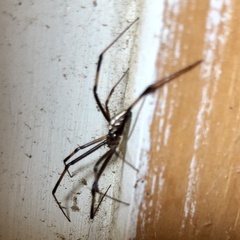
Species: Lactrodectus_hesperus